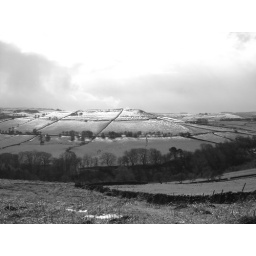
peak district in black and white